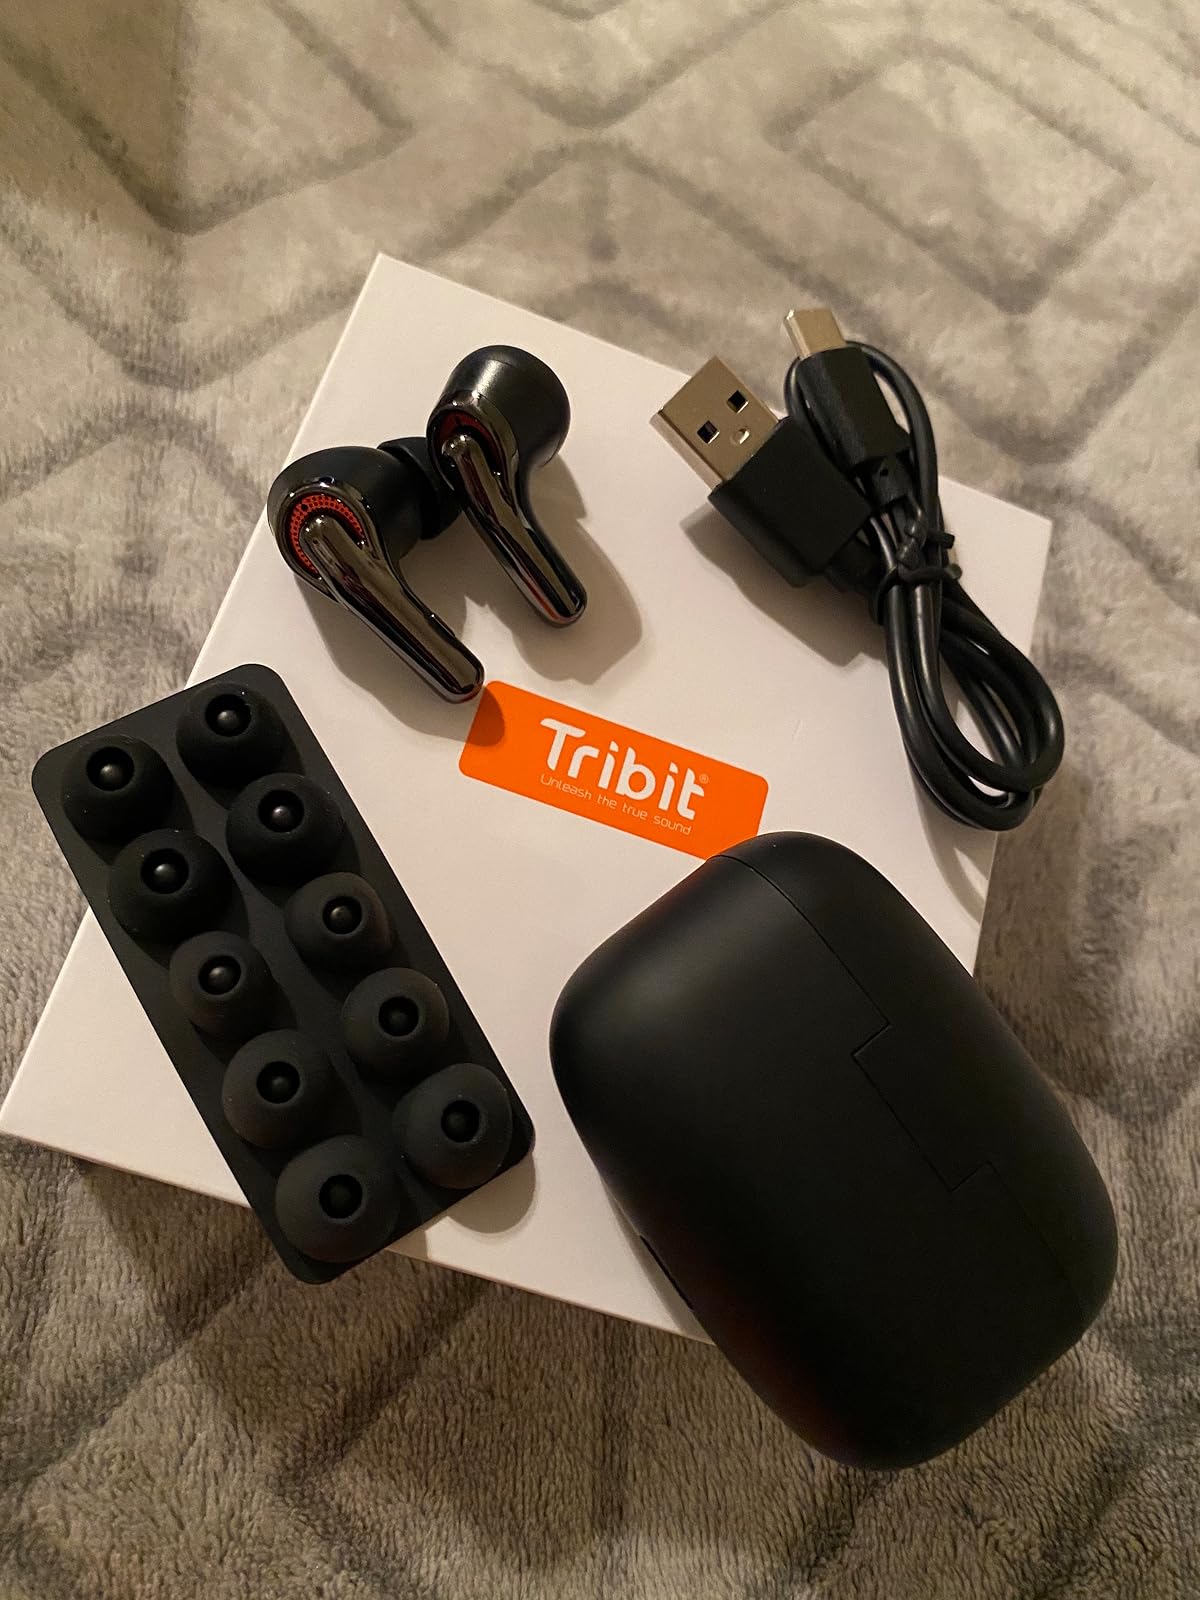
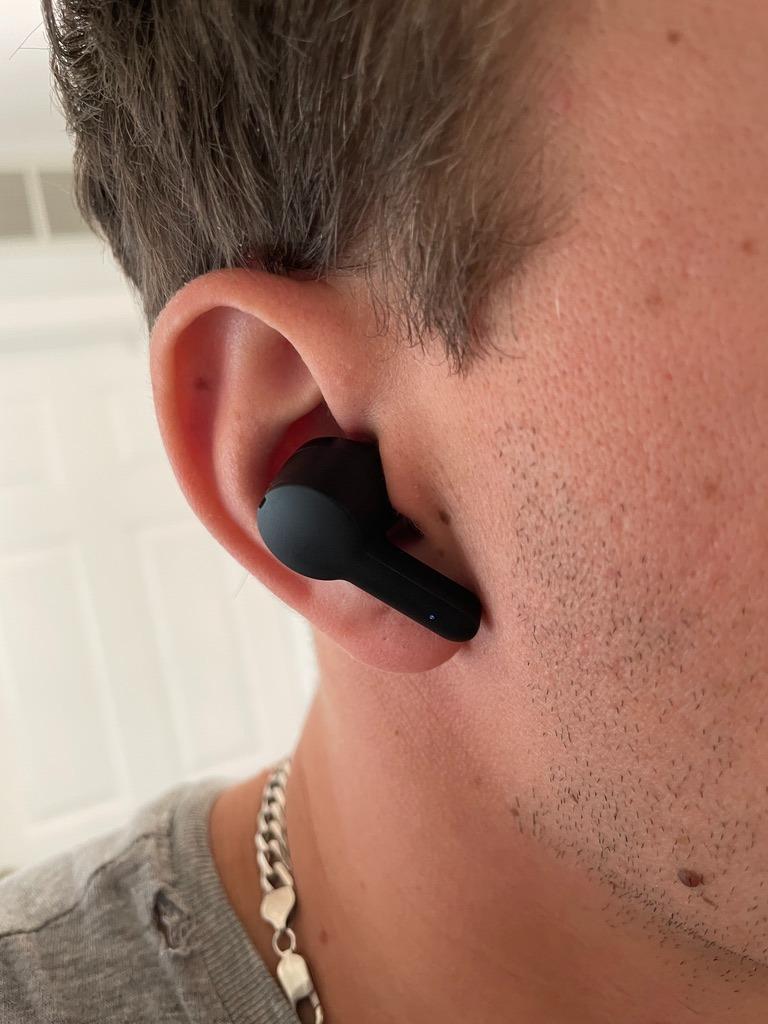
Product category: earbuds
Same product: no